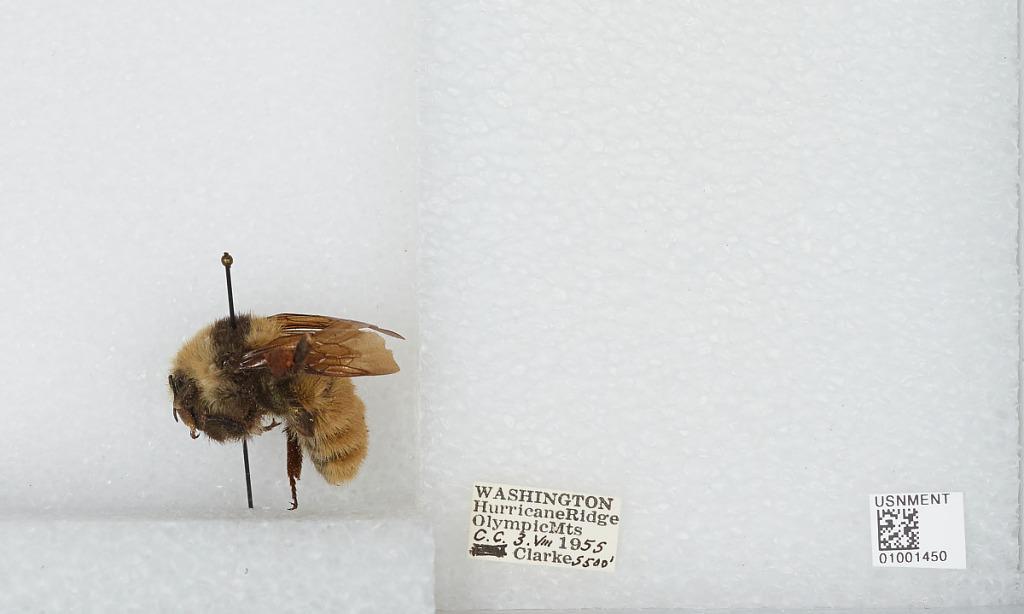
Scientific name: Bombus (Subterraneobombus) appositus Cresson
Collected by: C. Clarke
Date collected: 1955-8-3
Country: United States
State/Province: Washington
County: Clallam
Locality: Hurricane Ridge, Olympic Mountains, Olympic National Park
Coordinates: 47.9692, -123.498